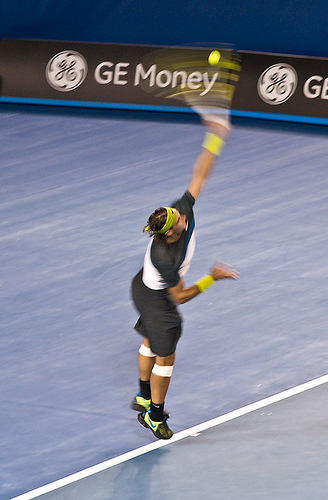
một người đàn ông đang vươn người để đánh quả bóng tennis